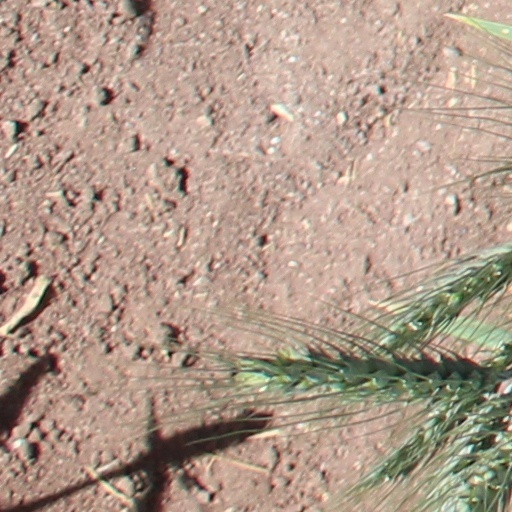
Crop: wheat